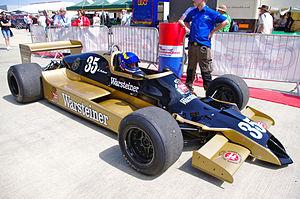
Arrows, est une ancienne écurie de Formule 1 britannique, ayant participé au championnat du monde de 1978 à 2002. Le nom de l'écurie est un acronyme constitué du nom des fondateurs : Franco Ambrosio, Alan Rees, Jackie Oliver, Dave Wass et Tony Southgate.